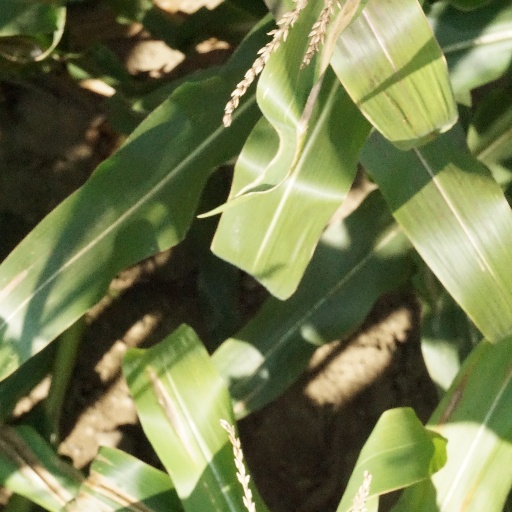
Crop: maize; corn